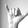
ASL letter: Y